2006 UEFA Super Cup

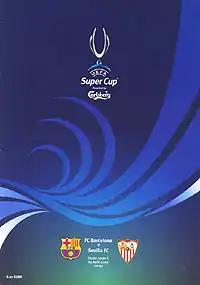
Match programme cover

The 2006 UEFA Super Cup was the 31st edition of the annual UEFA Super Cup, a UEFA-sponsored football club match that pitted the winners of the UEFA Champions League against the winners of the UEFA Cup. It took place at the Stade Louis II in Monaco, on 25 August 2006, and featured two Spanish clubs: Barcelona, who won the 2005–06 UEFA Champions League, against Sevilla, who took the 2005–06 UEFA Cup title. Sevilla beat Barcelona by 3–0 and added its first UEFA Super Cup trophy to its maiden UEFA Cup.